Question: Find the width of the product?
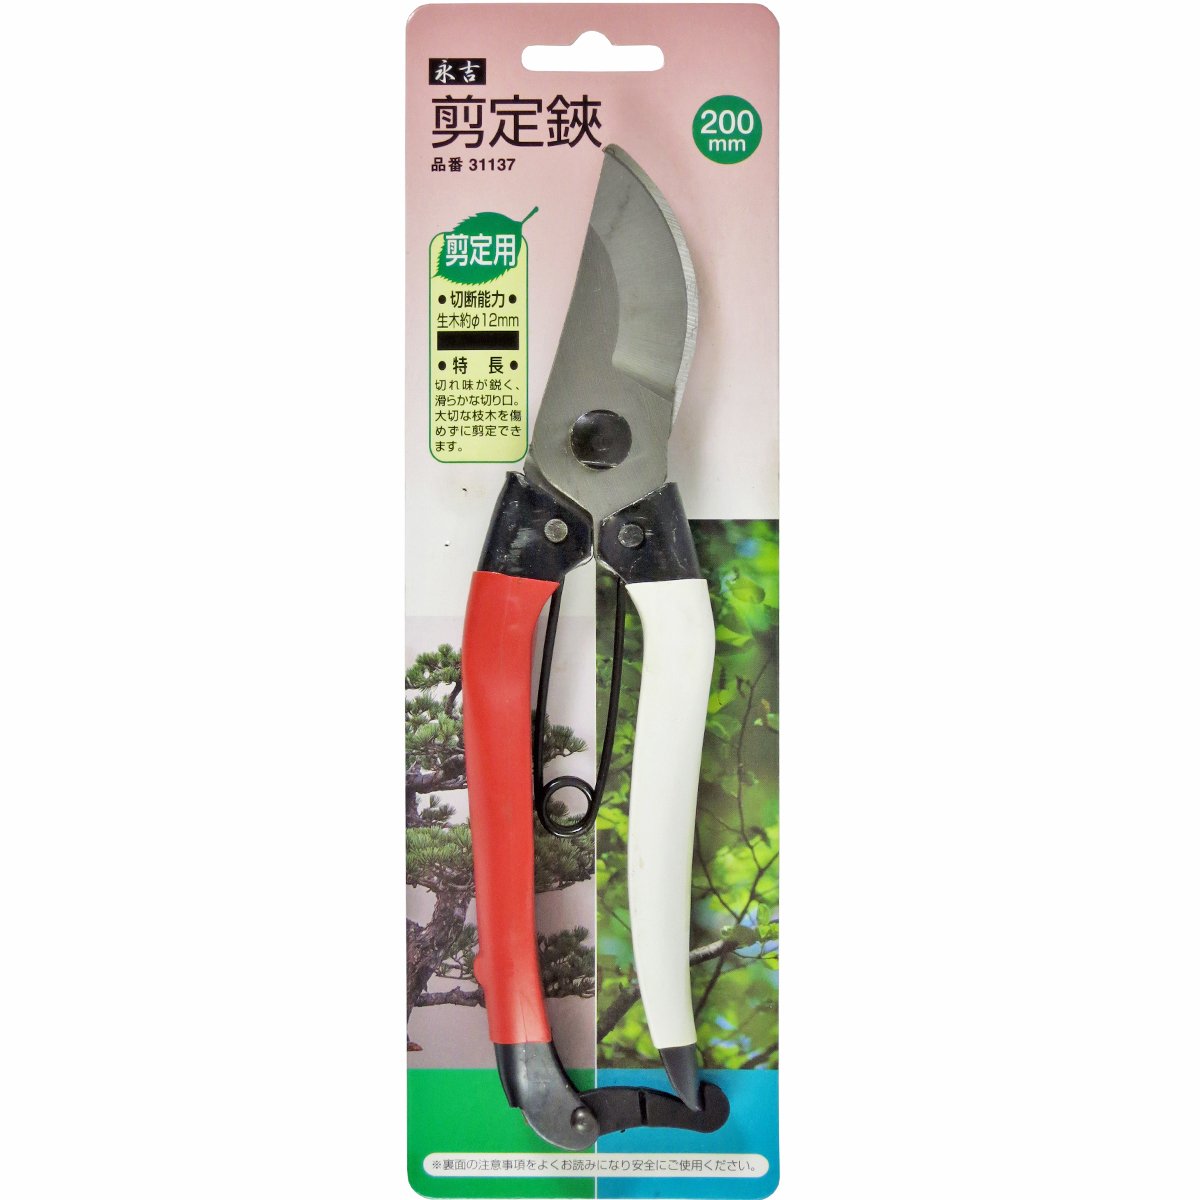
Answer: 200.0 millimetre